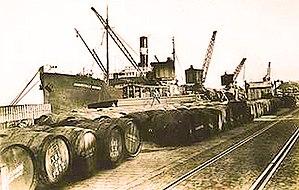
Chargement de vins de Camargue sur les quais de Port-Saint-Louis-du-Rhône
La viticulture en Camargue, connue dès le XVᵉ siècle autour d'Aigues-Mortes, s'est fortement développée entre la fin du XIXᵉ et la première moitié du XXᵉ siècle. Elle eut même la réputation d'être une productrice industrielle de vin. Son essor fut consécutif à l'apparition du phylloxera, dont les terres camarguaises furent exemptées tant grâce à leurs sables où l'insecte ne peut survivre qu'à leur irrigation qui le noie. Ce type de viticulture de substitution recula devant la riziculture et laissa place à des vignobles plus adaptés en particulier en Petite Camargue. Nombre de producteurs se sont orientés vers la mise en marché de vins issus de la viticulture biologique